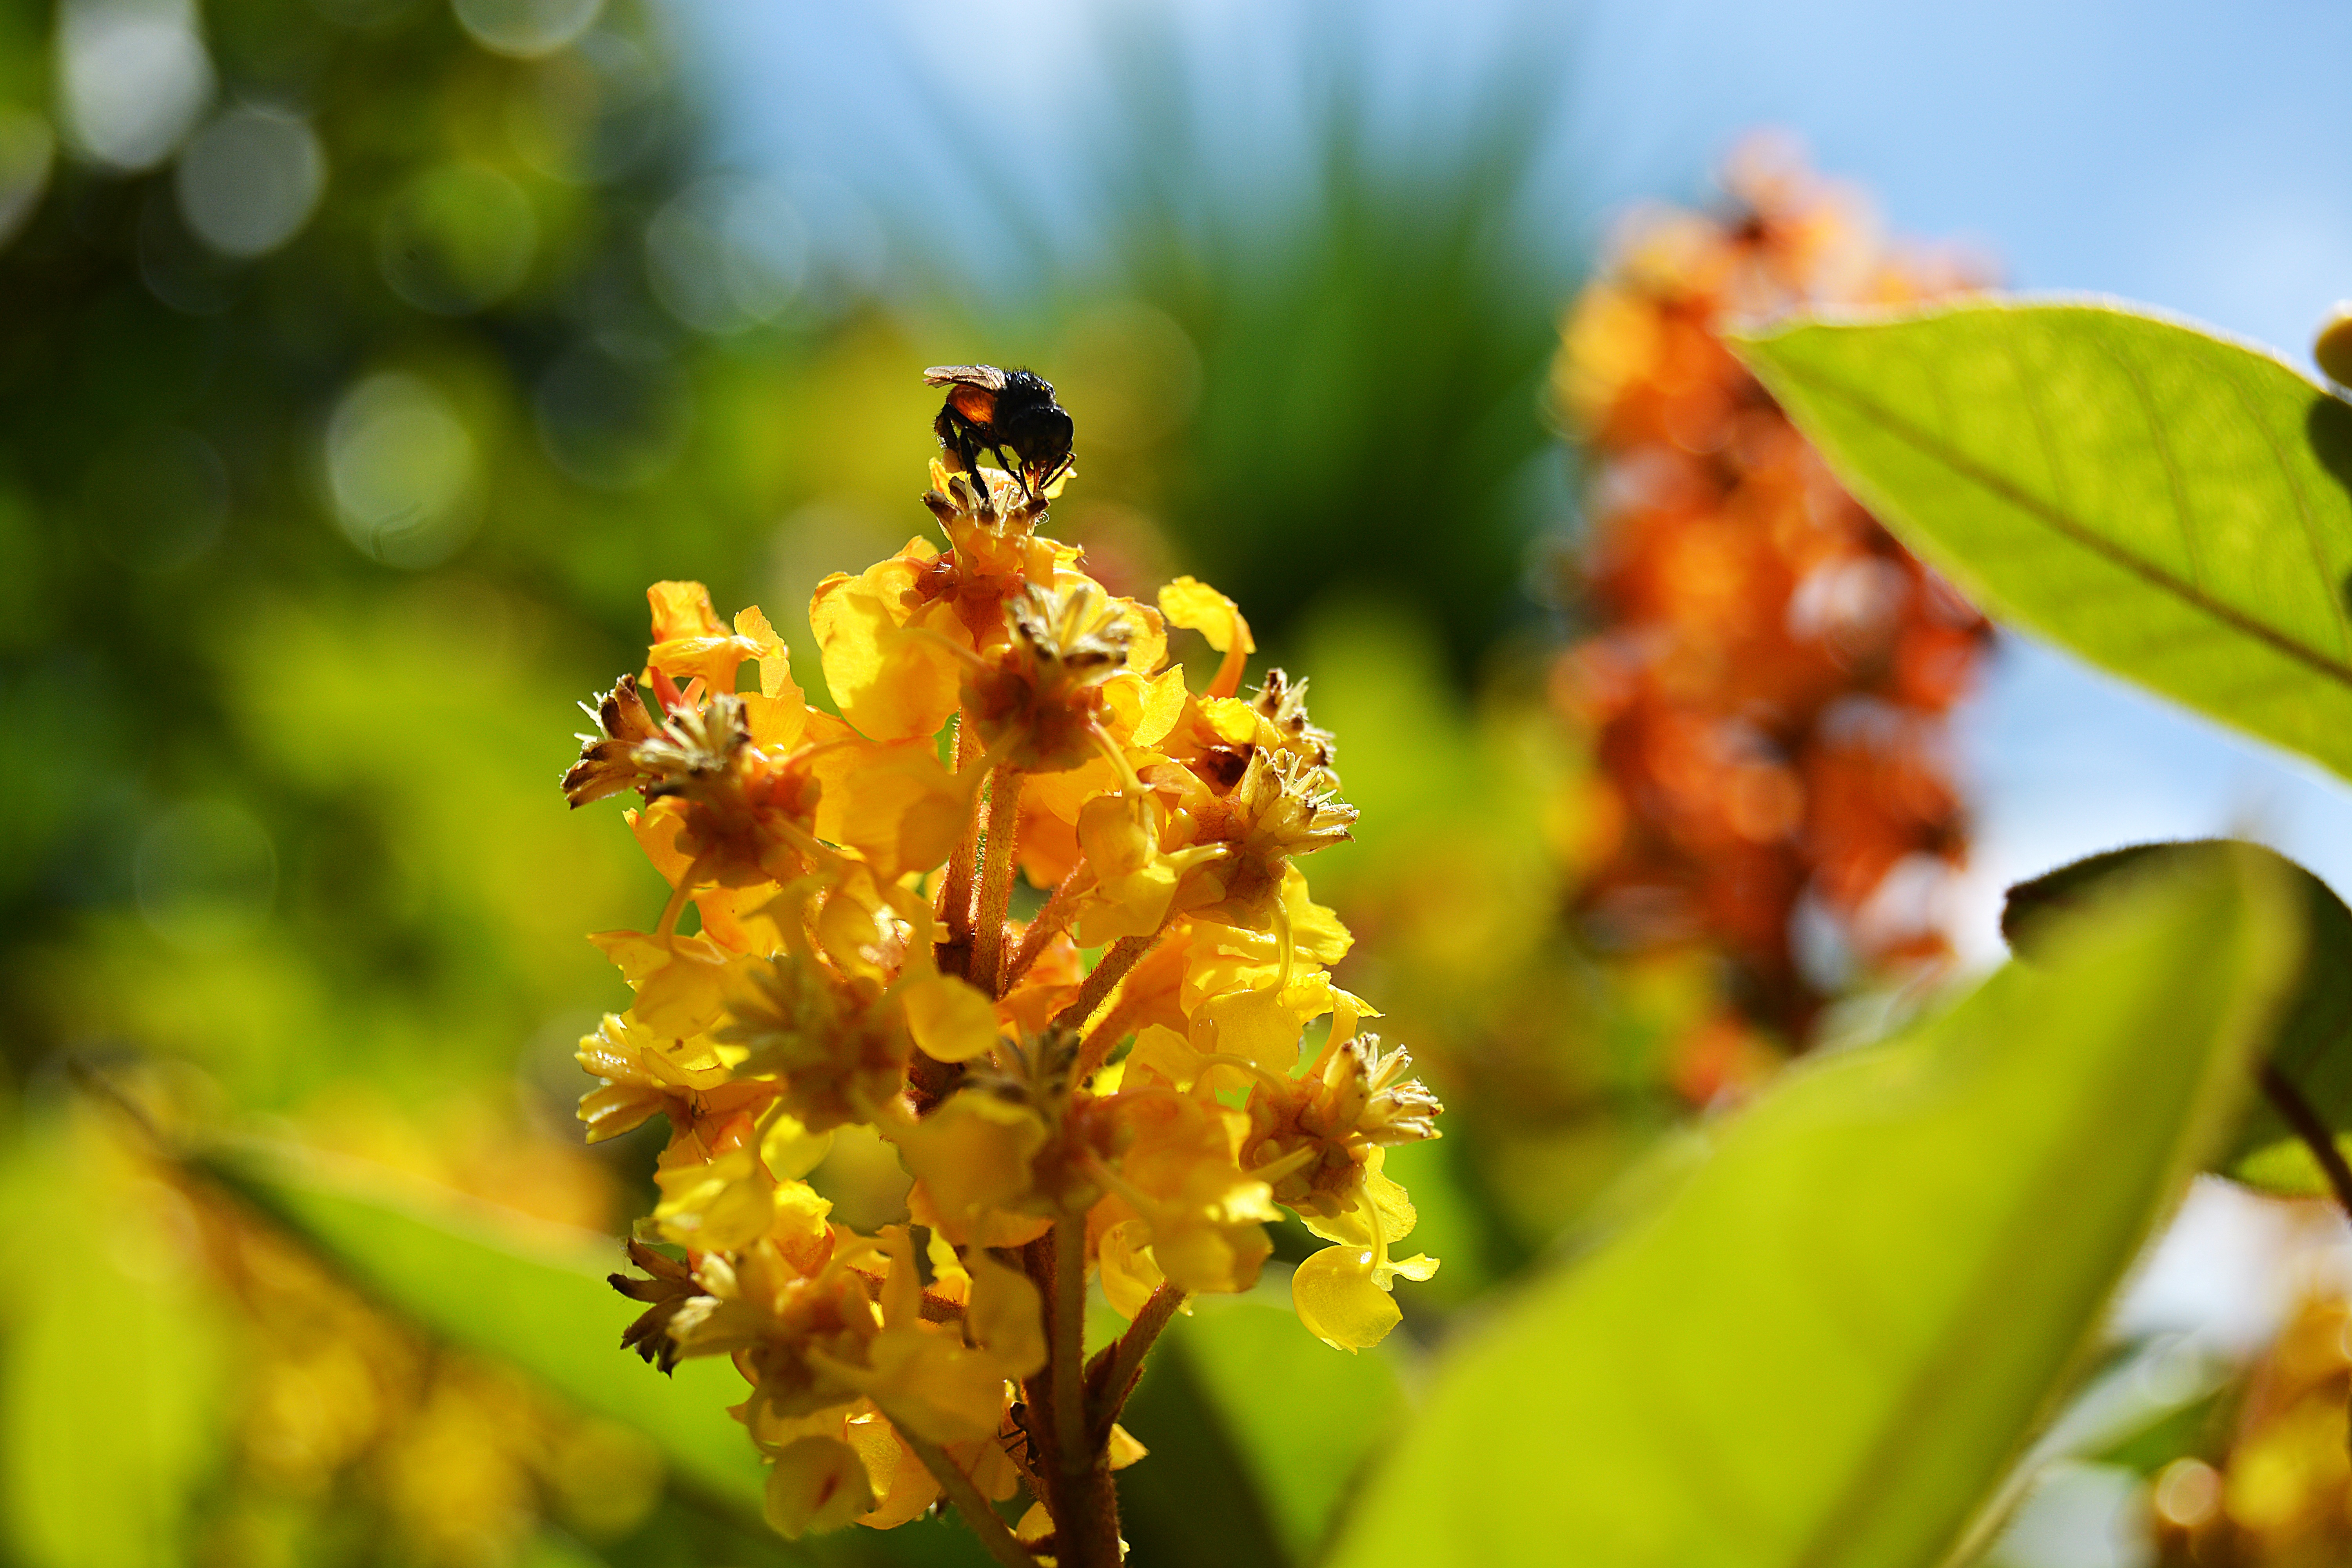
nature, blossom, plant, leaf, flower, pollen, produce, insect, autumn, botany, yellow, flora, fauna, invertebrate, wildflower, close up, silver, shrub, bee, nectar, macro photography, flowering plant, honey bee, land plant, membrane winged insect